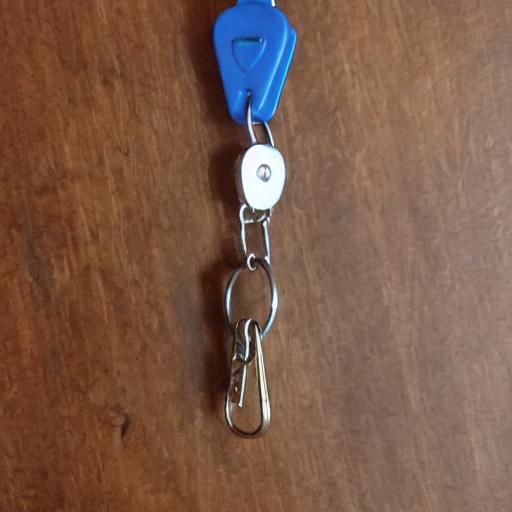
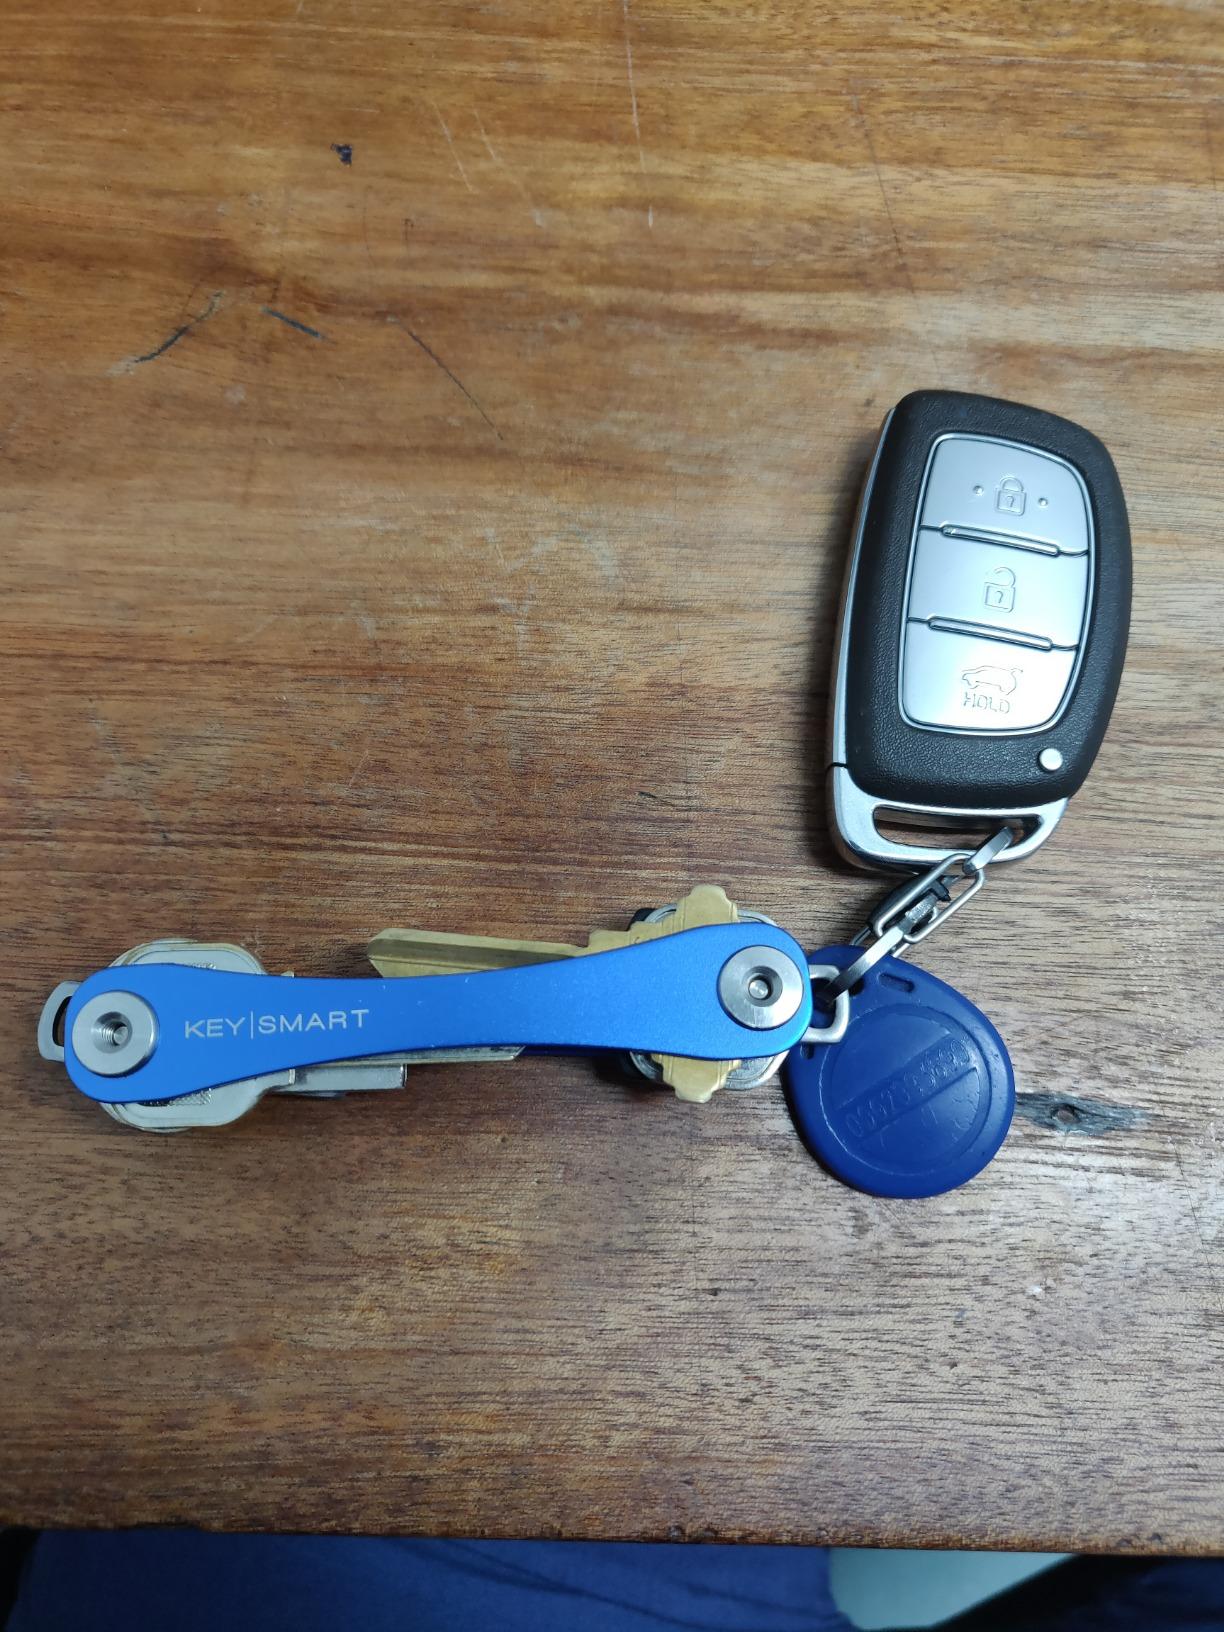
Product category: accessories_keychain
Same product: no